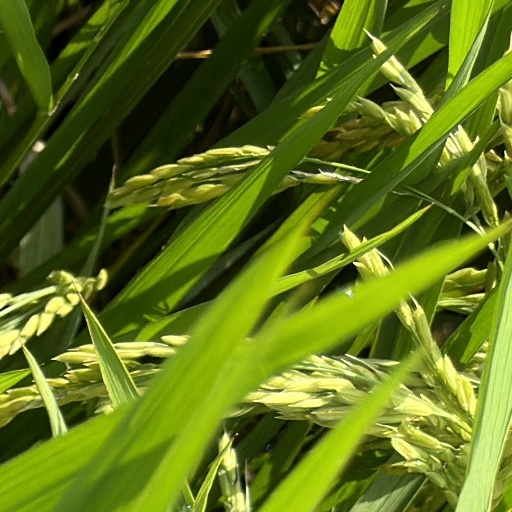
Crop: rice